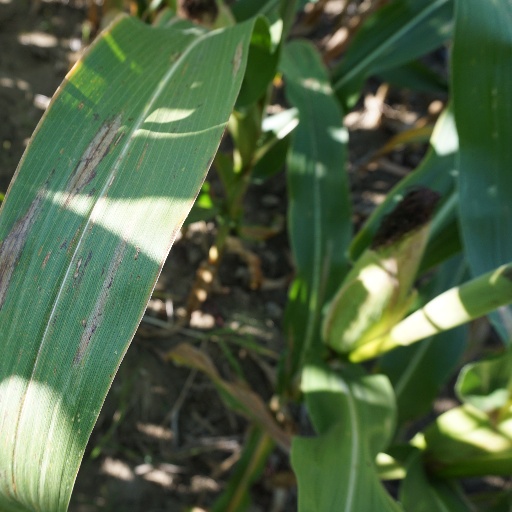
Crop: maize; corn